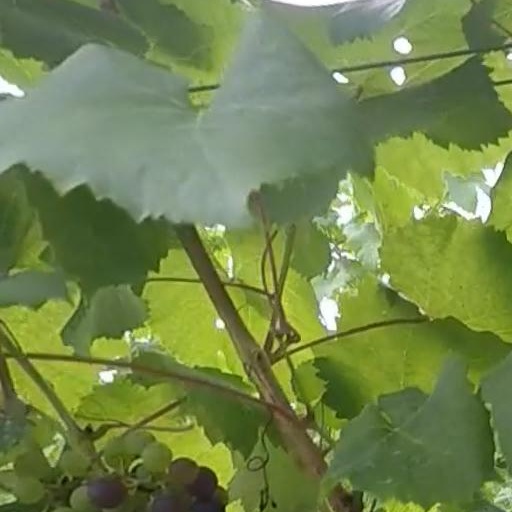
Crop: grape